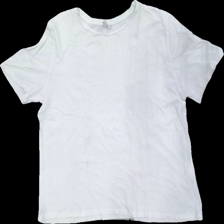
View: front
Type: T-shirt
Category: Ladies
Brand: Nly Trend
Colors: White
Material: 100% bomull
Cut: C-collar
Size: XL
Season: All
Stains: Major
Damage: smutsigt
Damage location: bottom center
Price range: <50
Recommended usage: Export
Description: t-shirt